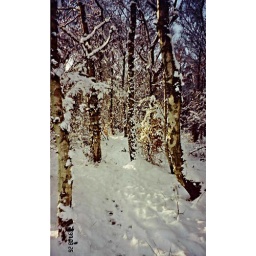
Snow-clad silver birch trees near Inverness.